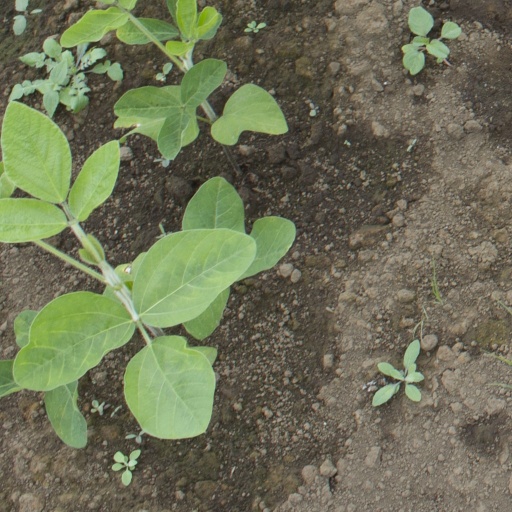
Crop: soybean